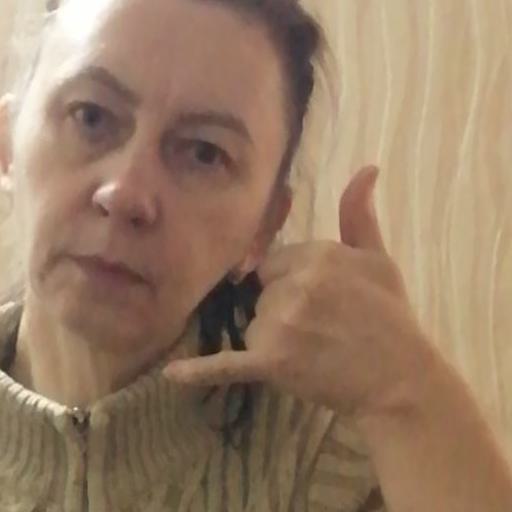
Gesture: call